Thomas J. Steele

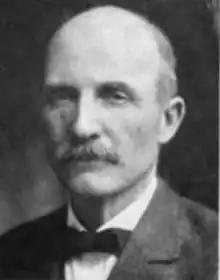

Thomas Jefferson Steele (March 19, 1853 – March 20, 1920) was a one-term Democratic U.S. Representative from Iowa's 11th congressional district in northwestern Iowa. Steele was the first and only Democrat elected to represent the 11th district in its fifty-year history (from 1883 to 1933).